Rupes Cauchy

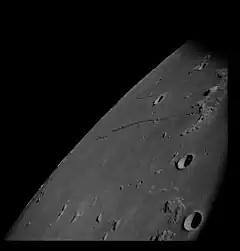
Rupes Cauchy, photographed by Apollo 8

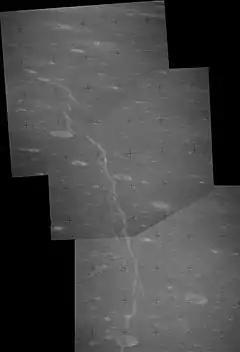
Mosaic of Apollo 15 images

Rupes Cauchy is a 120 km-long escarpment at on the surface of the Moon. It faces southwest, and rises about 200–300 m. It is located in the northeastern portion of the Mare Tranquillitatis, and is named after the nearby crater Cauchy.